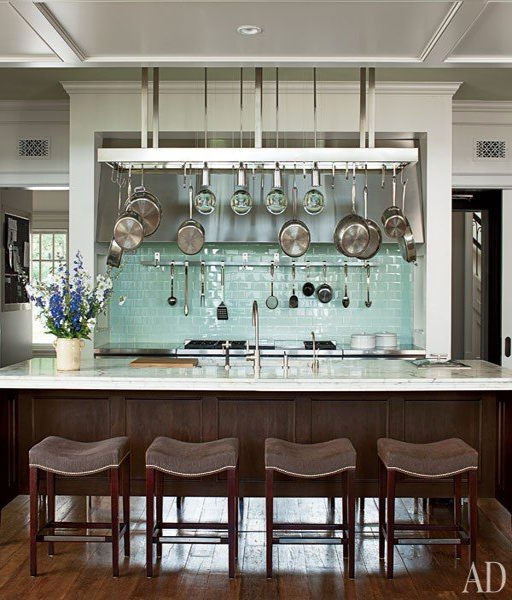
man -- designed kitchen of a home .